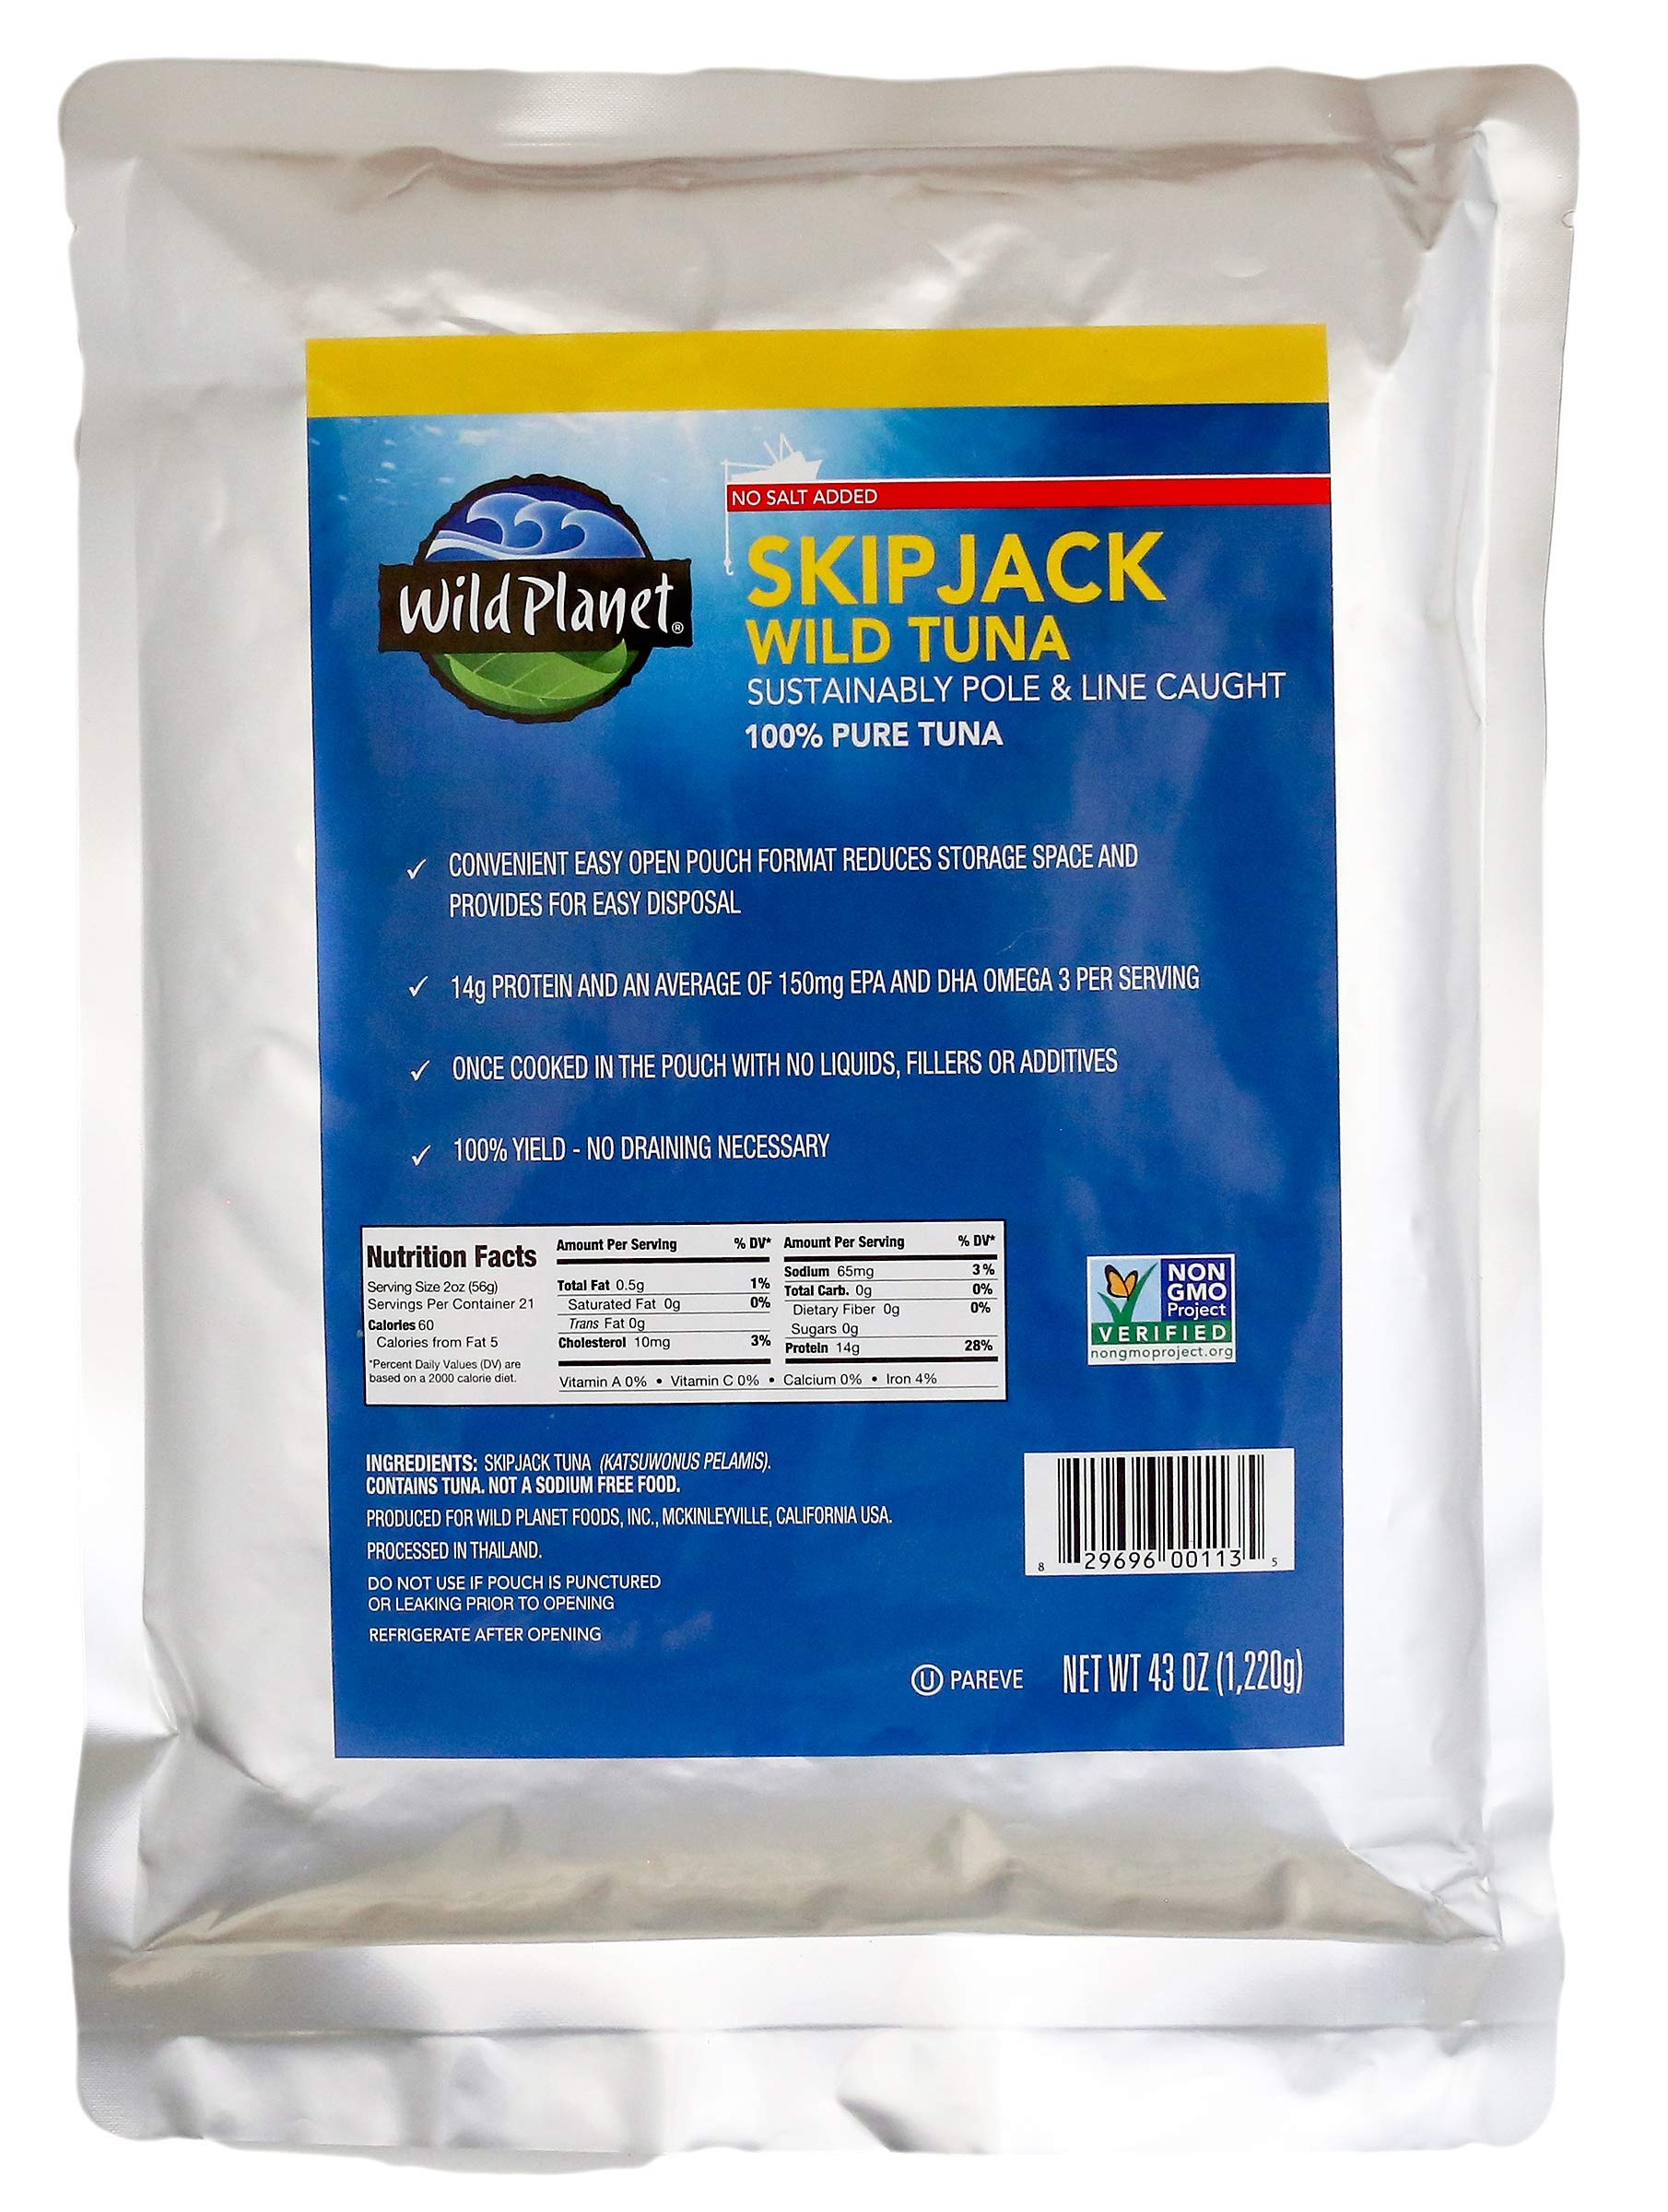
Item Name: Wild Planet 100% Skipjack Tuna - No Salt Added, 43oz Pouch, 43 Oz
Bullet Point 1: Solid, hand-packed tuna loins
Bullet Point 2: Once cooked; do not drain liquid — simply mix into tuna loin
Bullet Point 3: Shelf stable, flexible pouch
Bullet Point 4: No water, Fillers, broths, pyrophosphates or salt
Bullet Point 5: Ingredients: skipjack tuna (katsuwonus pelamis)
Value: 43.0
Unit: Ounce

Price: 30.44